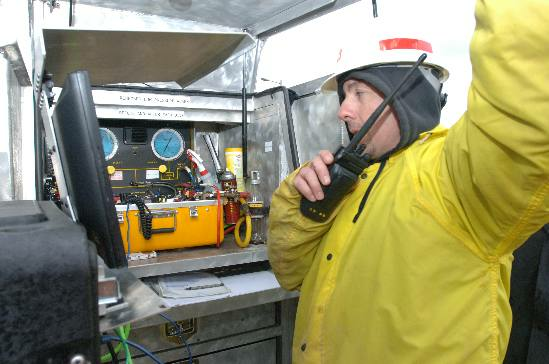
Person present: Yes